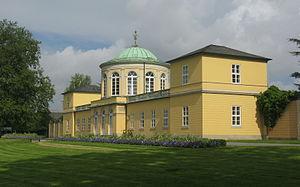
Le Berggarten est un jardin botanique situé dans le quartier de Herrenhausen à Hanovre dans le Land de Basse-Saxe en Allemagne. Au départ un potager, il est converti dès le XVIIᵉ siècle en serre pour plantes exotiques.